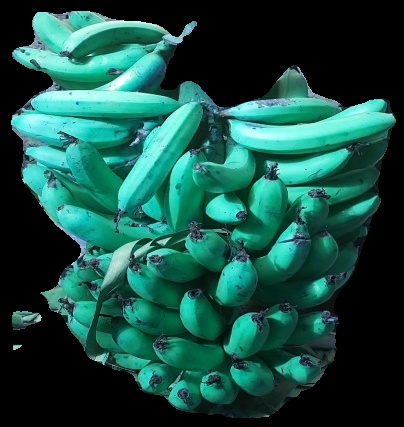
Variety: pachbale
Grade: grade3